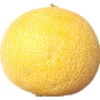
Label: Cantaloupe 1